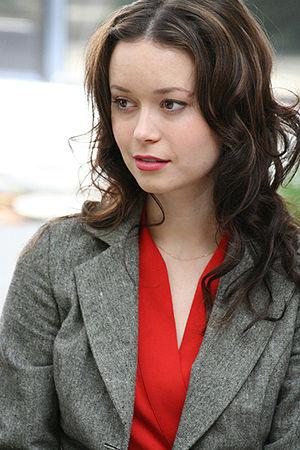
The Cape est une série télévisée américaine en dix épisodes de 42 minutes créée par Tom Wheeler, dont seulement neuf épisodes ont été diffusés entre le 9 janvier 2011 et le 28 février 2011 sur le réseau NBC et sur Citytv au Canada. Le dernier épisode a été mis en ligne sur le site de NBC.